Common Atlantic grenadier

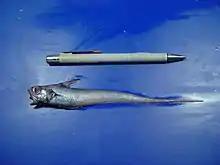
"Nezumia aequalis" next to a ballpoint pen

The common Atlantic grenadier is blue-violet in colour, with silvery and black areas. Its maximum length is . It has 2 dorsal spines and its spinules are lanceolate or shield-shaped. Its head, snout and chin barbel are short.